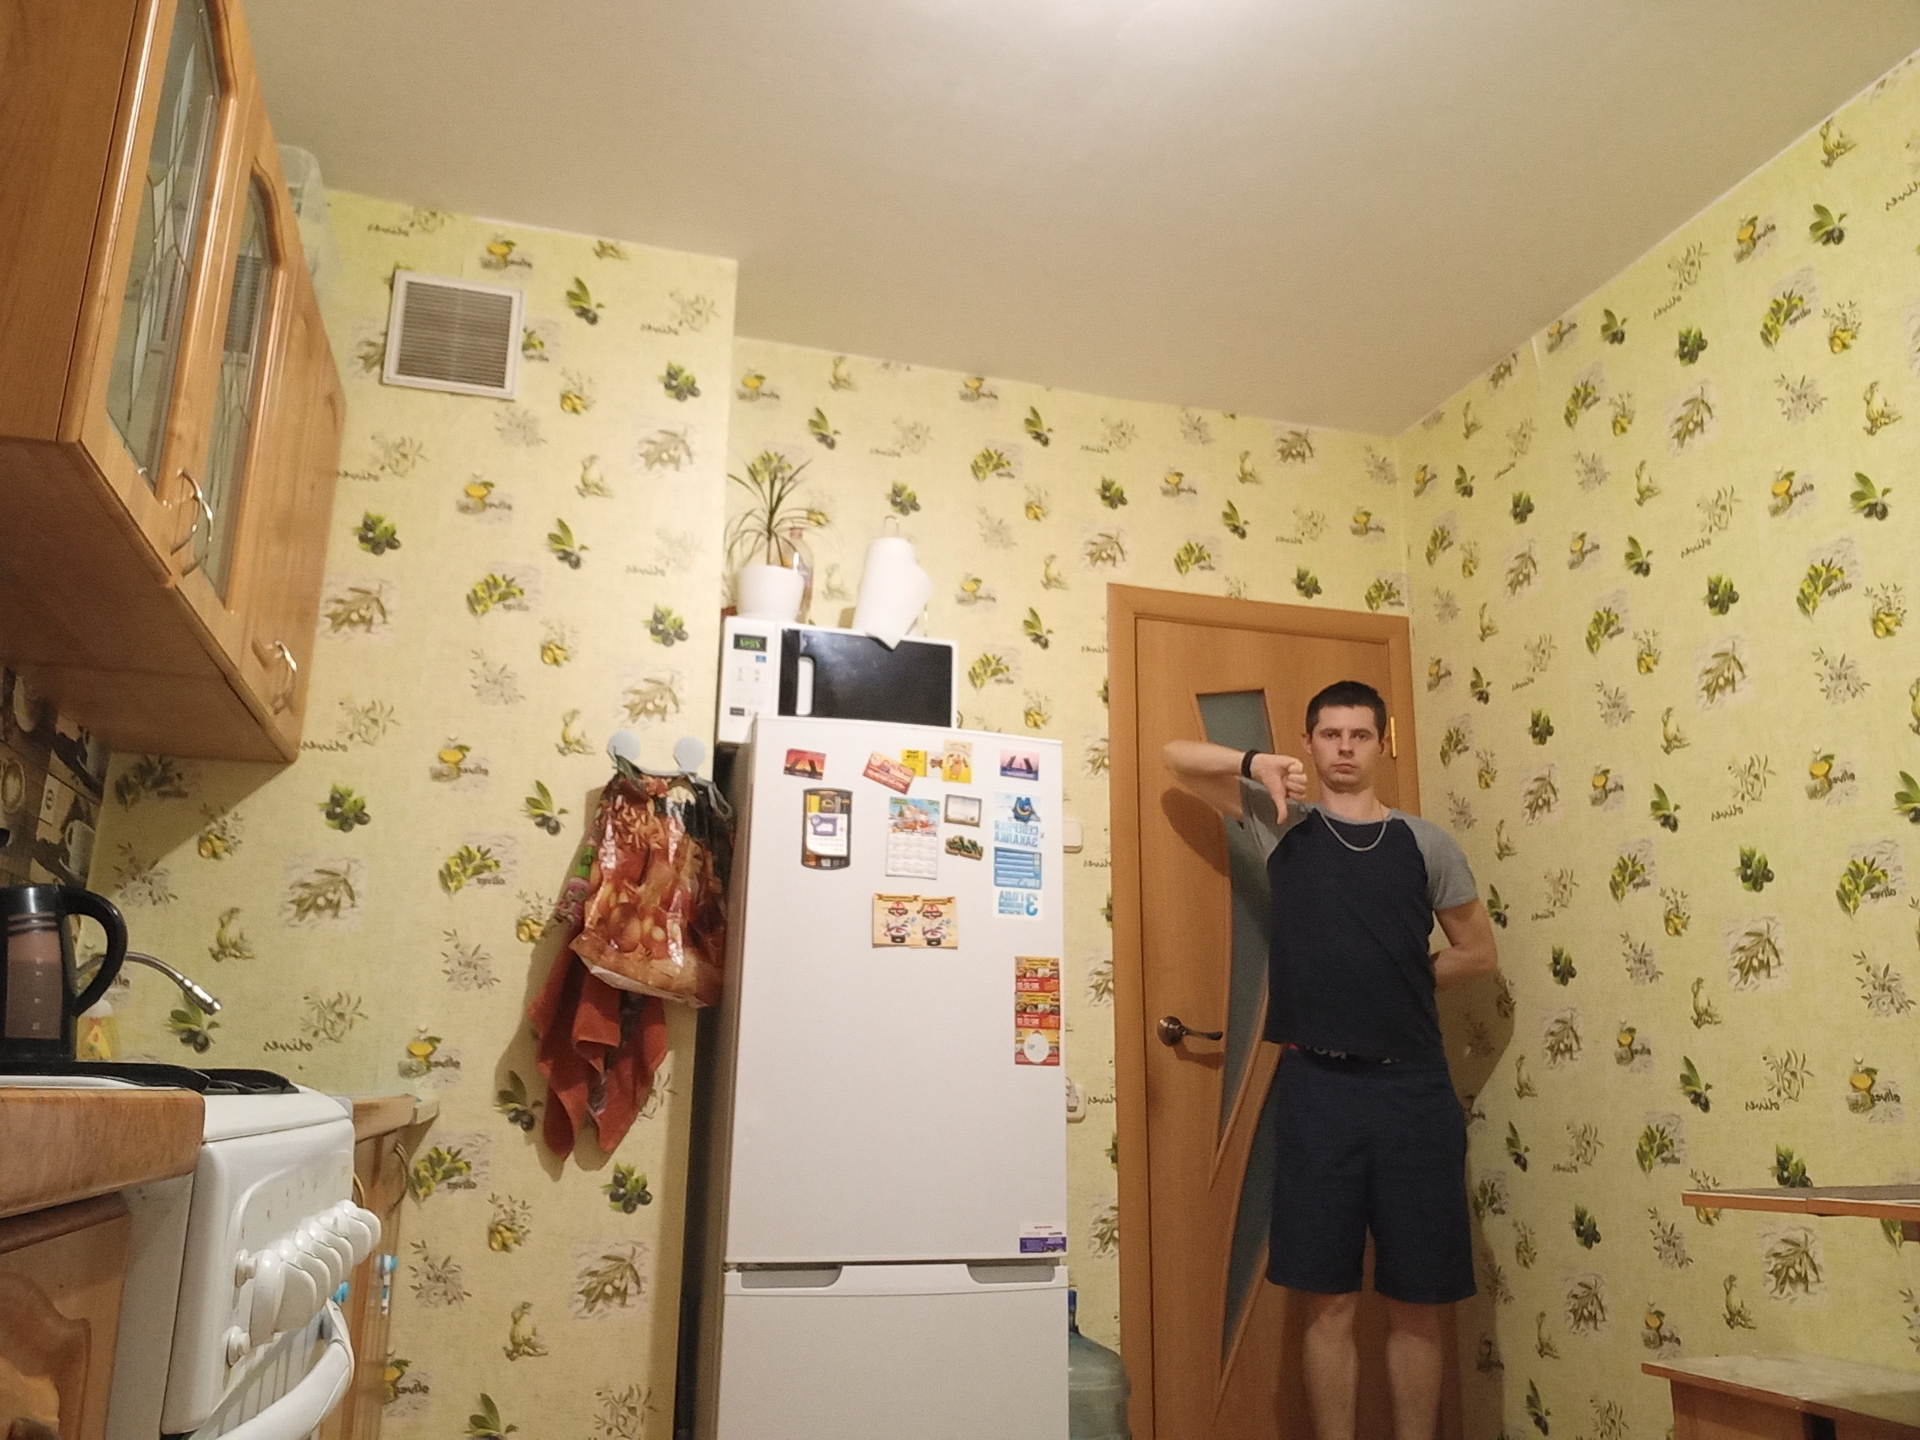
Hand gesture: dislike